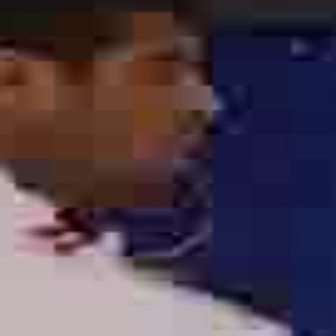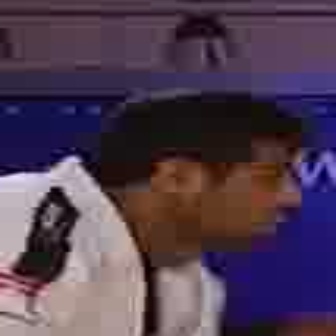
  Please identify the target specified by the bounding box [48,29,216,197] in the first image and locate it in the second image. Return the coordinates in [x_min,y_min,x_max,y_max] format.
Answer: [200,148,298,245]